Fluid-attenuated inversion recovery

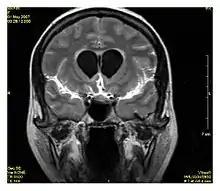
Postcontrast FLAIR of a case of meningitis. It shows enhancement of meninges at the tentorium and in the parietal region, with evidence of dilated ventricles.

Fluid-attenuated inversion recovery (FLAIR) is a magnetic resonance imaging sequence with an inversion recovery set to null fluids. For example, it can be used in brain imaging to suppress cerebrospinal fluid (CSF) effects on the image, so as to bring out the periventricular hyperintense lesions, such as multiple sclerosis (MS) plaques. It was invented by Graeme Bydder, Joseph Hajnal, and Ian Young in the early 1990s. FLAIR can be used with both three-dimensional imaging (3D FLAIR) or two dimensional imaging (2D FLAIR).